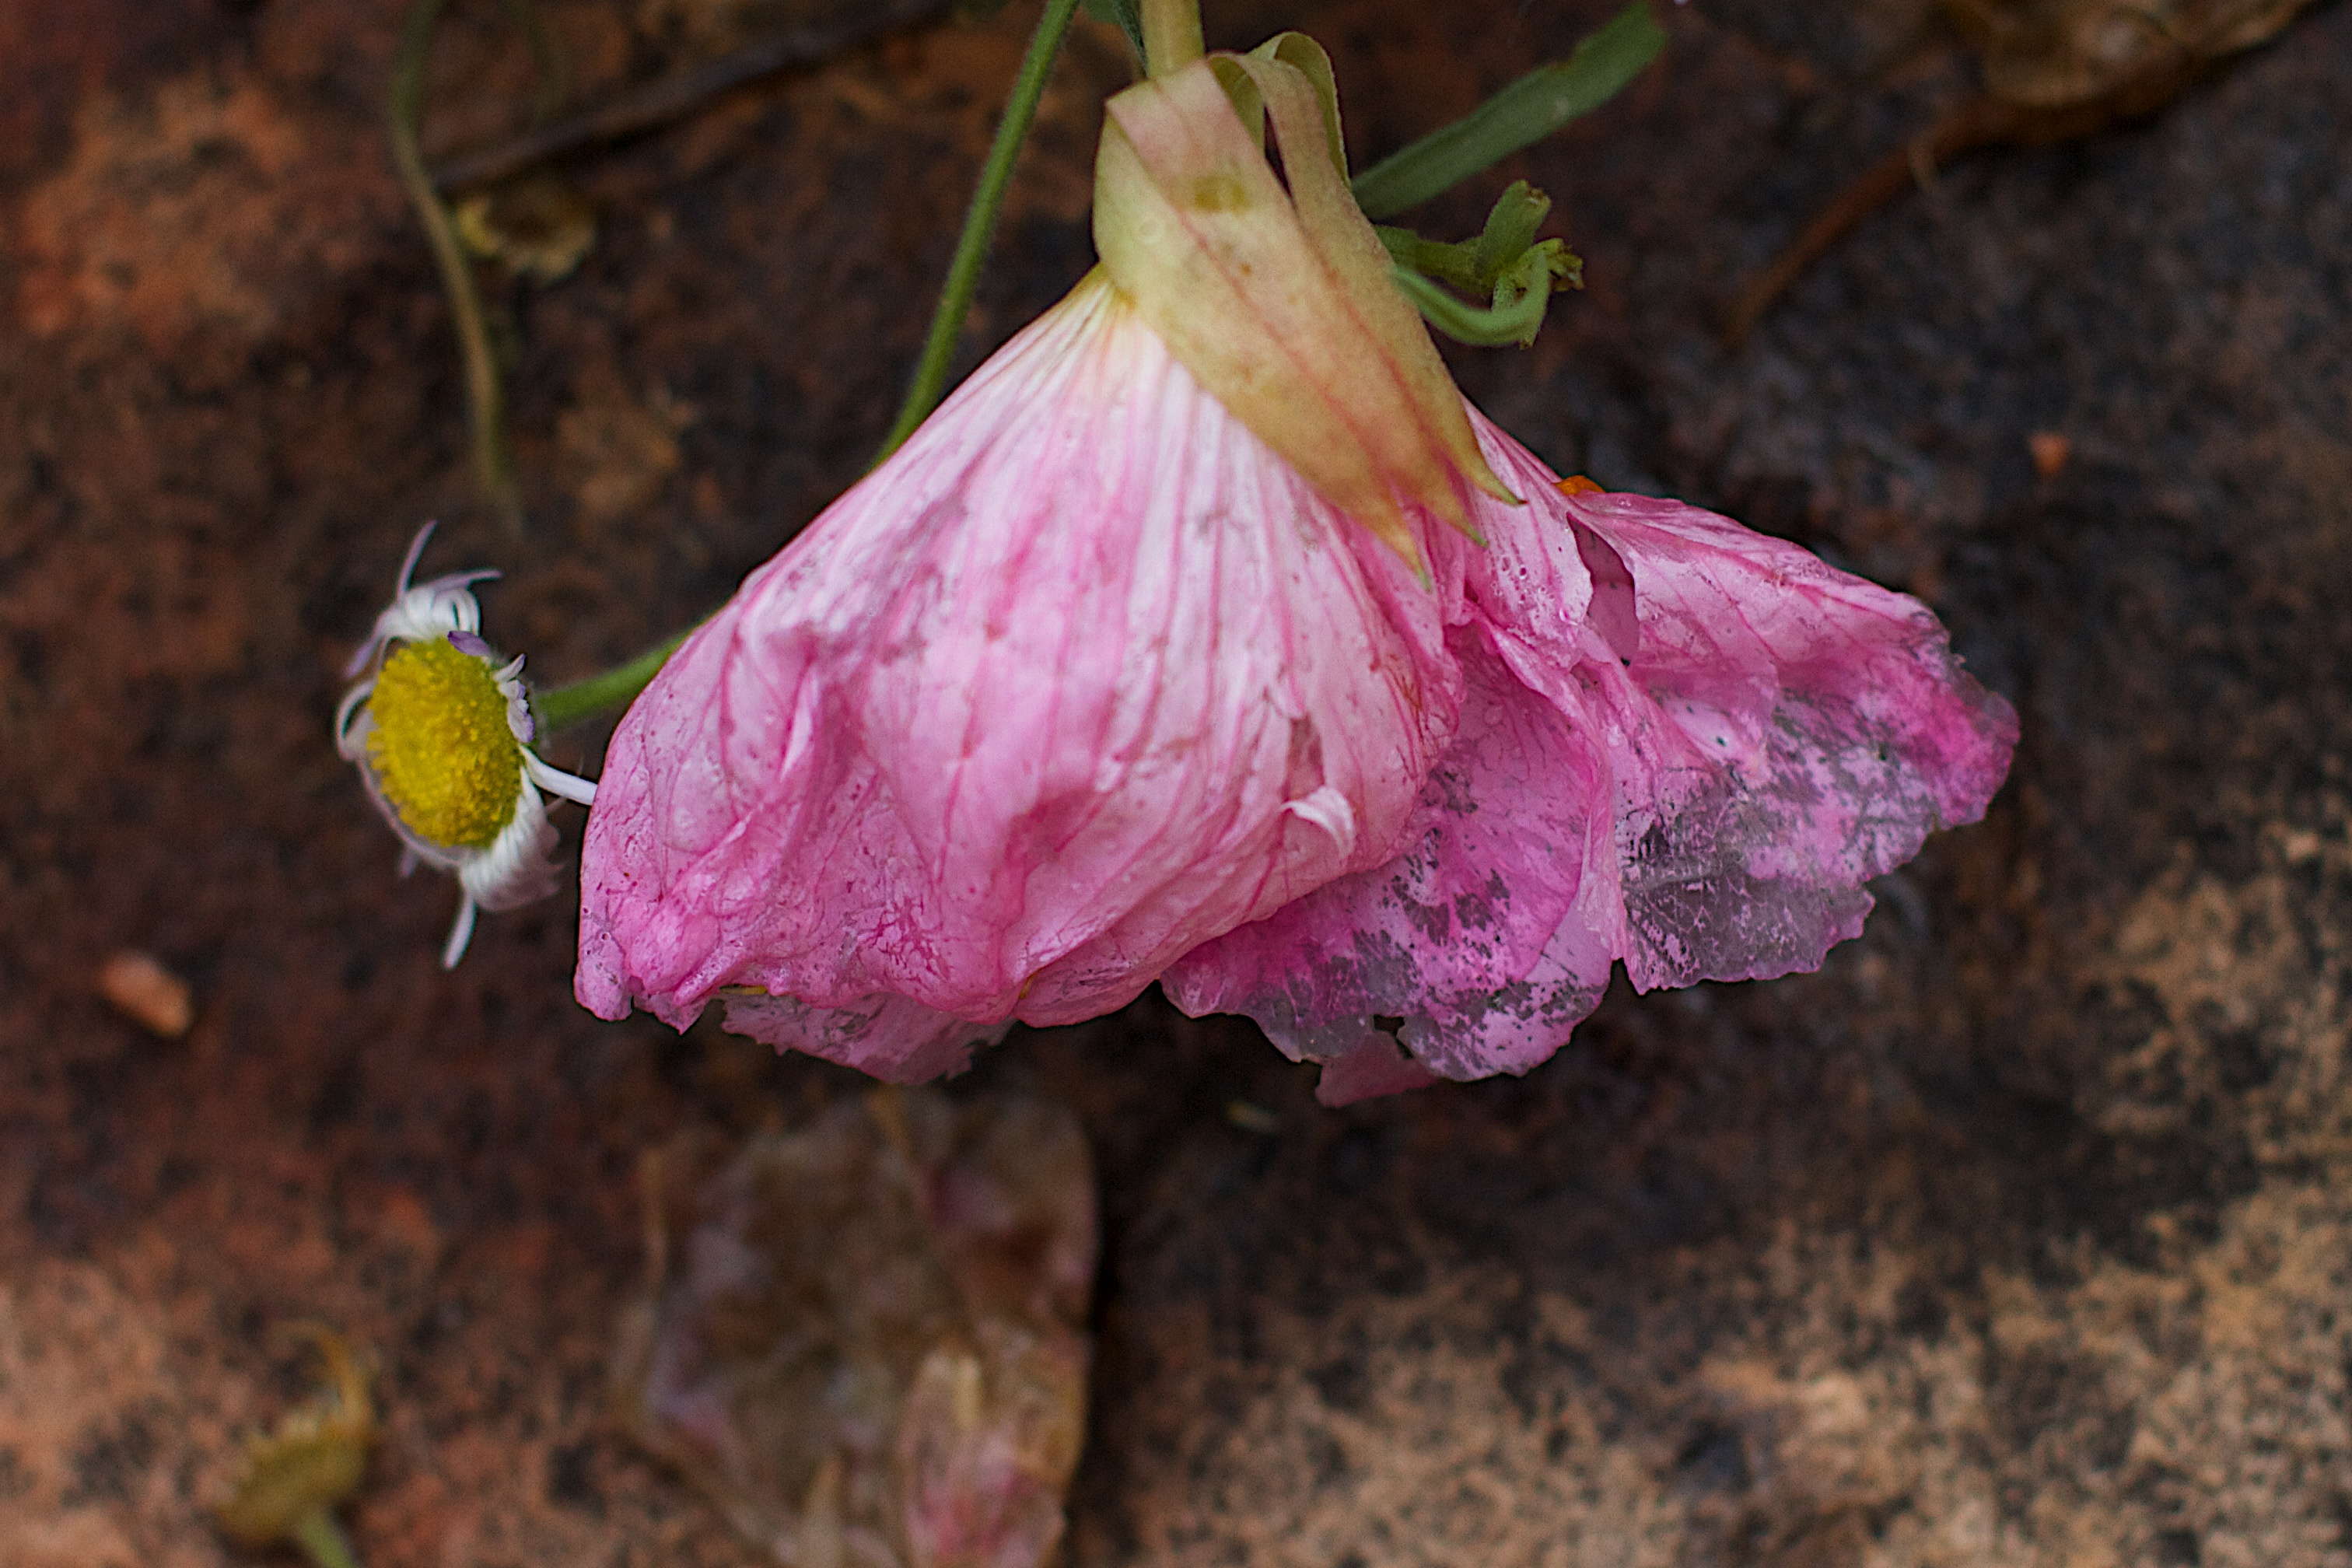
nature, blossom, plant, leaf, flower, petal, soil, botany, pink, flora, wildflower, close up, macro photography, flowering plant, plant stem, land plant